Torpedo bomber

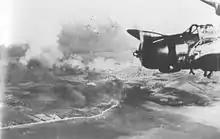
A Japanese B5N from the "Kaga" attacking Pearl Harbor

Even before the outbreak of the Second World War, the Royal Navy had studied the threat in the Mediterranean posed by the Italian fleet, which had its advance base in the new port of Taranto in the "heel" of Italy. Captain Lumley Lyster of the aircraft carrier proposed that his Fairey Swordfish torpedo bombers could launch a night attack against Taranto. At that time, the Royal Navy was the only force in the world with this capability. The Swordfish, a three-seat biplane, looked outmoded, but its low stall speed made it an ideal platform for launching torpedoes into the shallow waters of Taranto. The torpedoes were adapted with wire cables attached to their nose and wooden fins at their tail to slow their fall and make a shallow impact with the water, which was only deep.